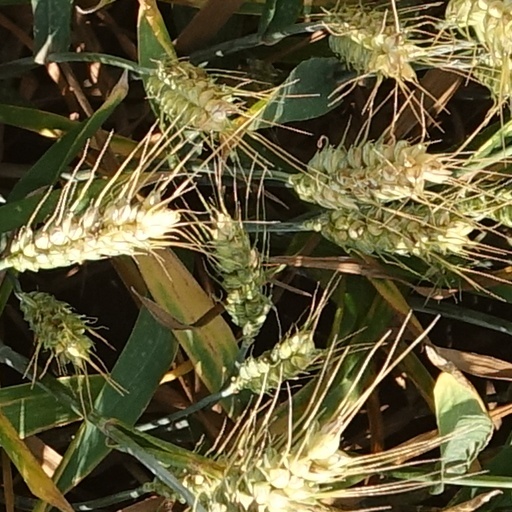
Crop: wheat